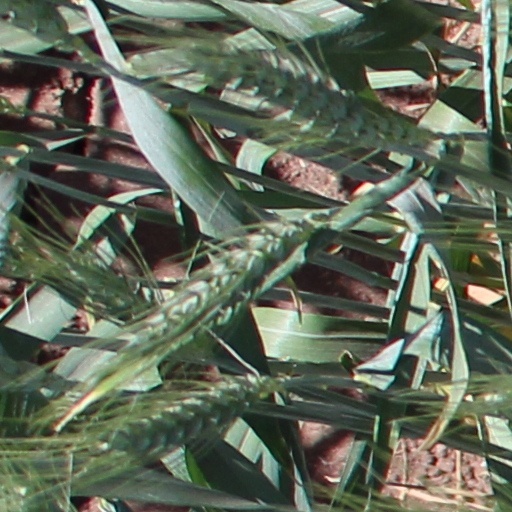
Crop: wheat